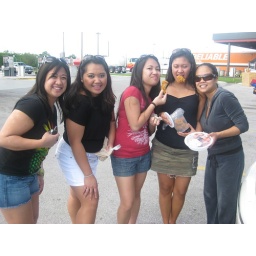
gas break, bathroom break, snack break eating left over penis cake and fried chicken